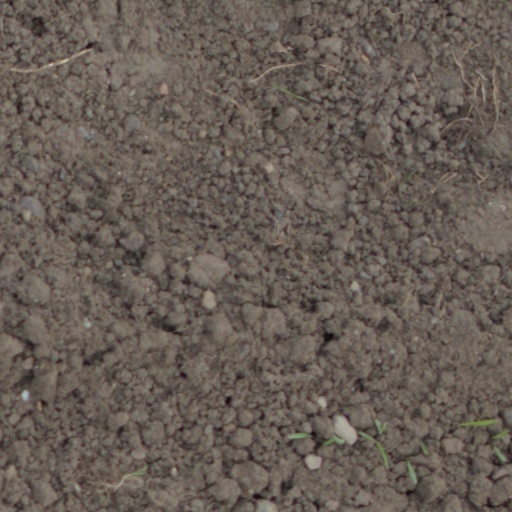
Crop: wheat